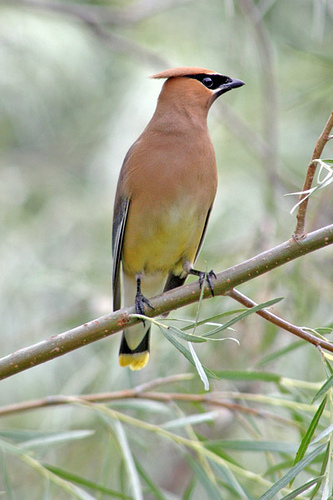
medium-sized colorful bird with a red breast, yellow belly and black bill.
the crown of this bird is sharp and backwards, and its eyerings are black, as well as its feathers are orange-ish tan.
a medium bird with a copper chest, yellow belly, and black cheek patch.
a bird with a small triangular bill, swept back thin orange crown, and a red breast that fades into a yellow abdomenshort dark billed bird with orange upper body fading to yellow wing feathers.
this bird has a reddish orange crown, a reddish orange breast that fades to orange on its belly, and a relatively small beak.
this colorful bird has a very bright pastel yellow bottom belly, light salmon throat and crown and a black face.
the bird has a reddish brown breast and orange belly with small feet and a short black bill.
this bird has a red crown as well as a pink breast
this bird has wings that are black and has a red chest
Species: Cedar Waxwing